Abukuma-dō

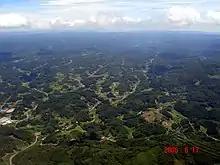
Abukuma Plateau

Limestone dew rocks called pinnacles can be seen everywhere in Sendaidaira, forming a landscape similar to the karst terrain. In addition to the Abukuma Caves, there are depressions and caves such as Dorine and Irimizu Caves also known as Oniana. Inside large sinkholes, woody plants like Quercus crispula and Acer mono grow while bryophytes spread on the forest floor. Acer mono turns red in autumn and is traditional to Sendaidaira along with cherry blossoms in the spring. Red pine dominates most of the vegetation in the Abukuma plateau area but deciduous trees such as zelkova can also be spotted around Sendaidaira. These areas are inhabited by small to medium sized mammals such as wild boars, raccoons and foxes.